Mike Carey (writer)

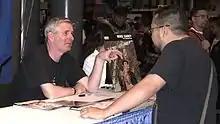
Carey at the DC Comics booth at the New York Comic Con, 10 October 2010

Other work for DC Comics includes the long-delayed reboot of Wildstorm's "Wetworks" and two graphic novels for the Minx imprint aimed at the teenage female audience, one of which was co-written by Carey with his daughter Louise. In 2003, Carey was announced as the new writer of the "Firestorm" ongoing series, however, he left the project few months after the announcement as the editors wanted to take it in a different direction. The series was launched in 2004 with Dan Jolley as the writer.